The Princess Diaries, Volume VII: Party Princess

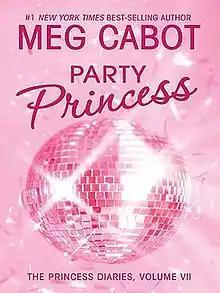
First edition cover

The Princess Diaries, Volume VII: Party Princess, released in the United Kingdom as The Princess Diaries: Seventh Heaven, is a young adult book in the "Princess Diaries" series. Written by Meg Cabot, it was released in 2006 by Harper Collins Publishers and is the seventh novel in the series.